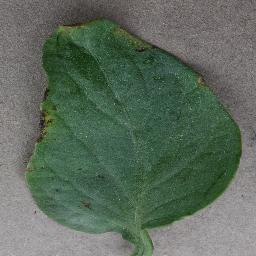
Label: Tomato___Bacterial_spot